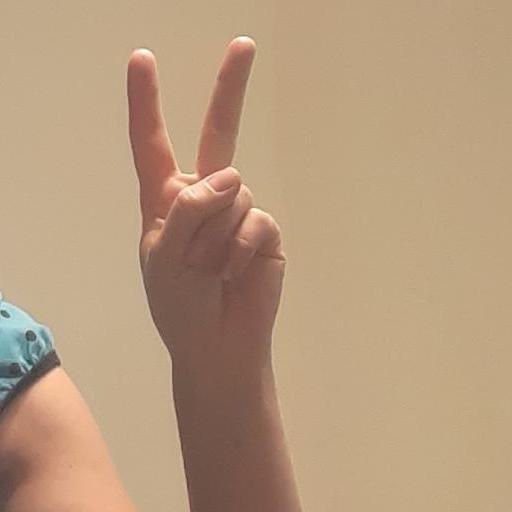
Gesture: peace